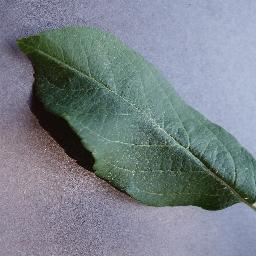
Label: Apple___healthy